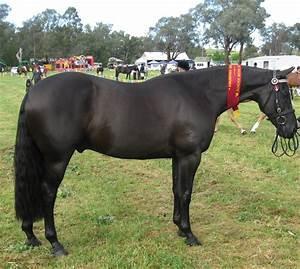
horse